Solenoid (mathematics)

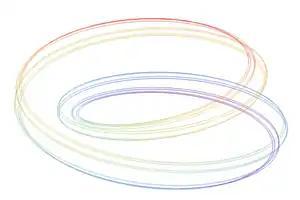
The Smale-Williams solenoid.

In mathematics, a solenoid is a compact connected topological space (i.e. a continuum) that may be obtained as the inverse limit of an inverse system of topological groups and continuous homomorphisms